Harley-Davidson

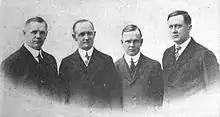

In 1901, -year-old William S. Harley drew up plans for a small engine with a displacement of 7.07 cubic inches (116 cc) and four-inch (102 mm) flywheels designed for use in a regular pedal-bicycle frame. Over the next two years, he and his childhood friend Arthur Davidson worked on their motor-bicycle using the northside Milwaukee machine shop at the home of their friend Henry Melk. It was finished in 1903 with the help of Arthur's brother Walter Davidson. Upon testing their power-cycle, Harley and the Davidson brothers found it unable to climb the hills around Milwaukee without pedal assistance, and they wrote off their first motor-bicycle as a valuable learning experiment.